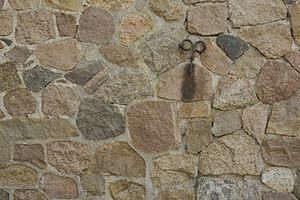
Kløvet kamp
Nærbillede af mur af kløvet kamp
Nærbillede af mur af kløvet kamp
Kløvet kamp er betegnelsen for det byggemateriale, som består af flækkede kampesten. Det er tydeligt, at man har vidst, at granit eller til nød gnejs var de mest holdbare materialer, og kløvet kamp har været brugt i mange af vore middelalderlige sognekirker. Visse steder i landet er materialet helt dominerende, mens kirkerne andre steder mest er opført i kvadersten, altså tilhuggede, retvinklede granitsten.